Gutones

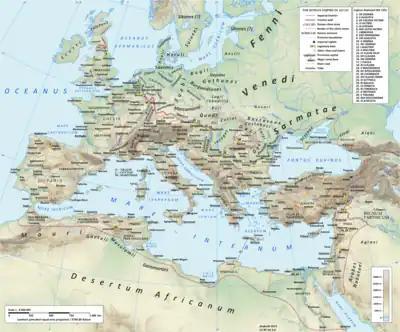
The Roman Empire under Hadrian, showing the location of the Gothones, then inhabiting the east bank of the Vistula

There are only a small number of definite mentions of the Gutones in classical sources, as well as several other possible ones. The clear ones are as follows: